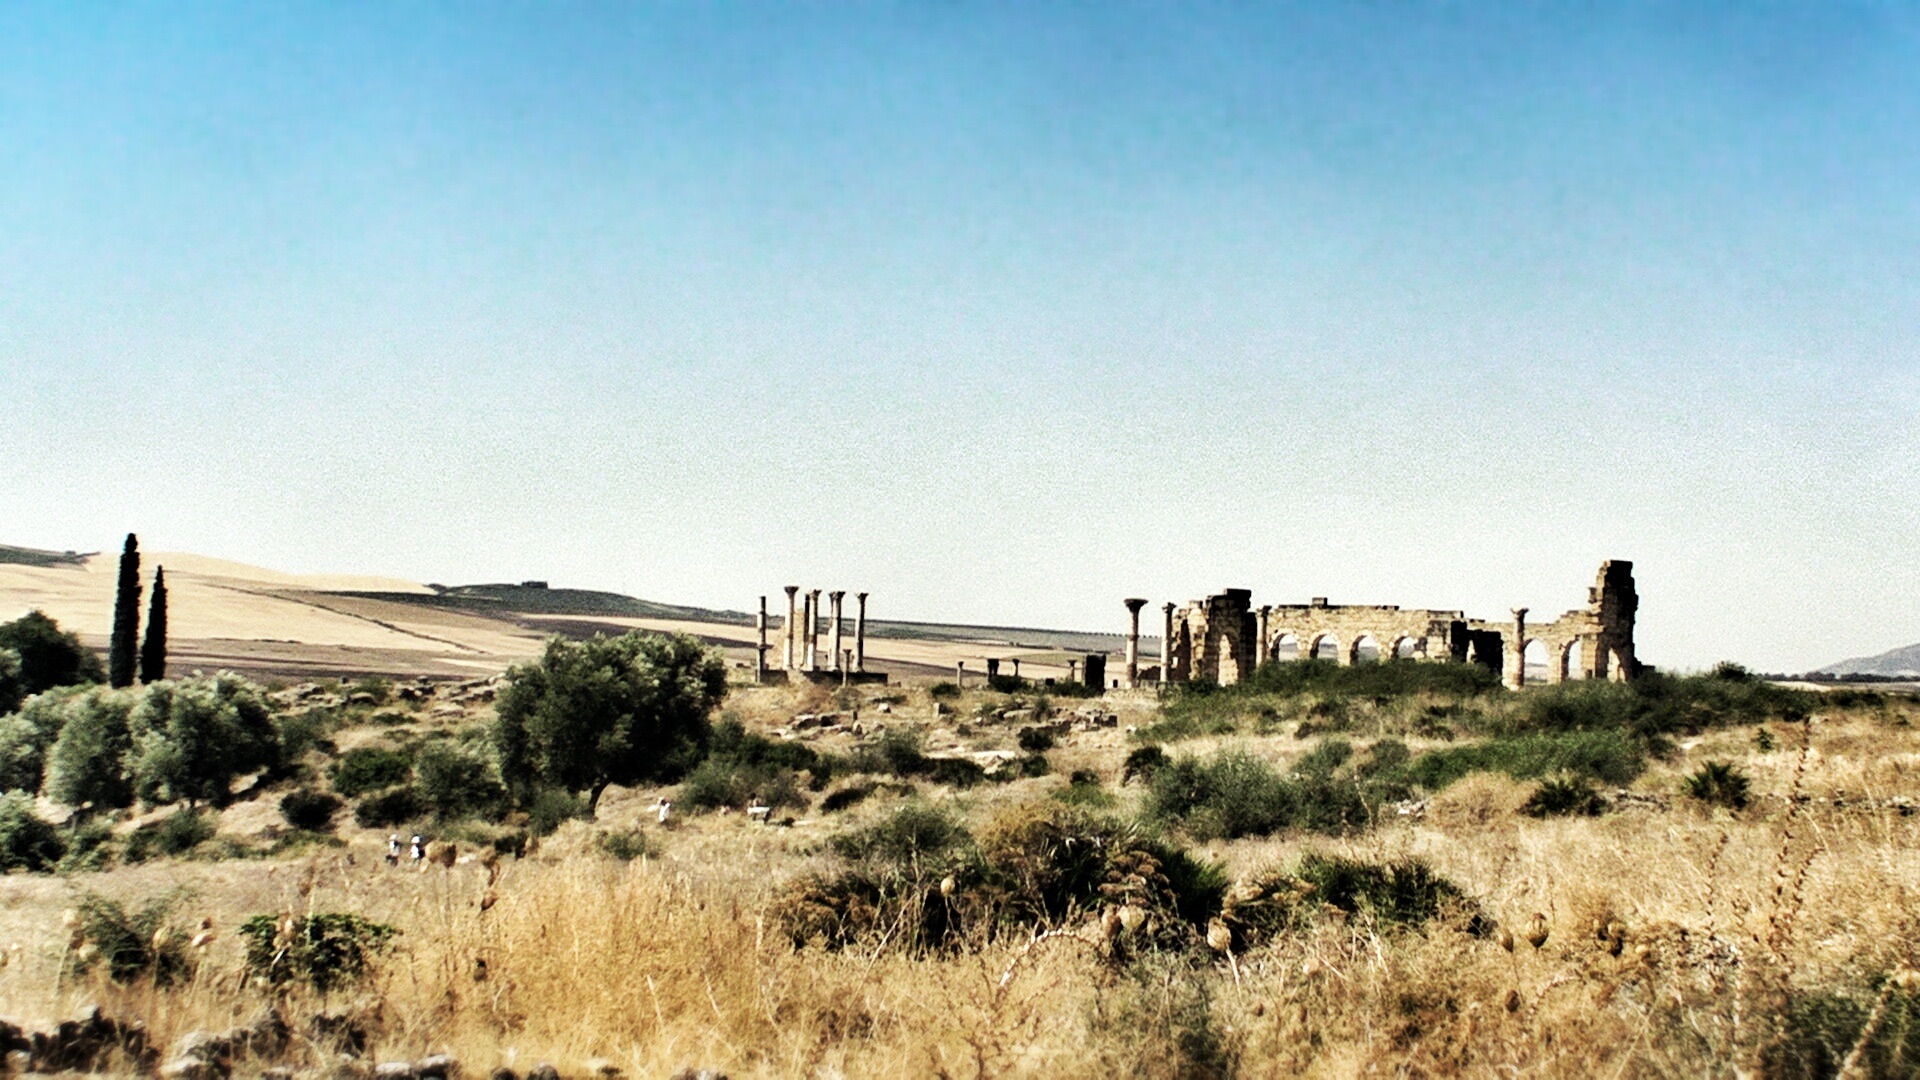
landscape, coast, desert, panorama, ranch, terrain, savanna, ruins, steppe, rural area, natural environment